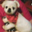
Label: dog